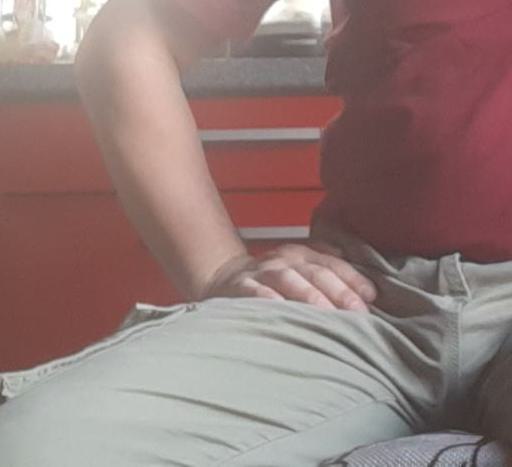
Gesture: no_gesture